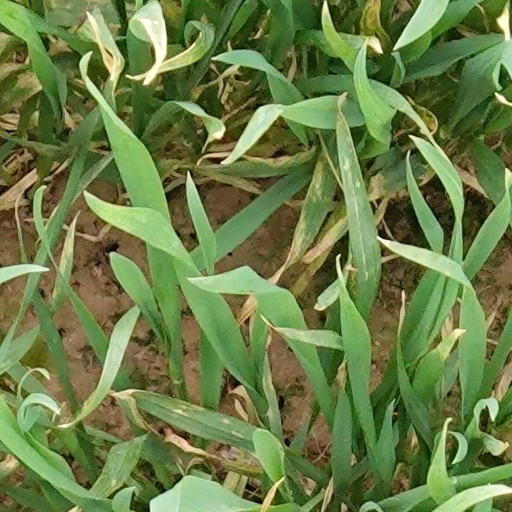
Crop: wheat